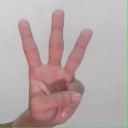
अक्षर: व